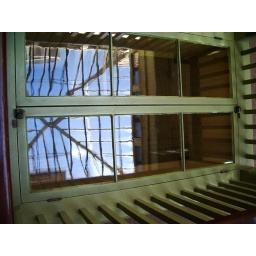
I think I've figured out why thereis a window in the floor but I'm not quite positive